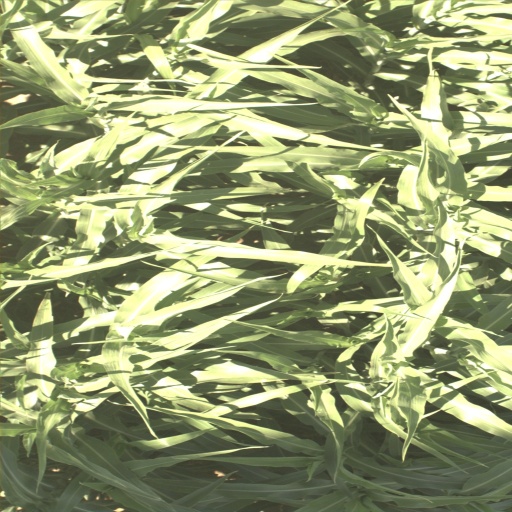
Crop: sorghum